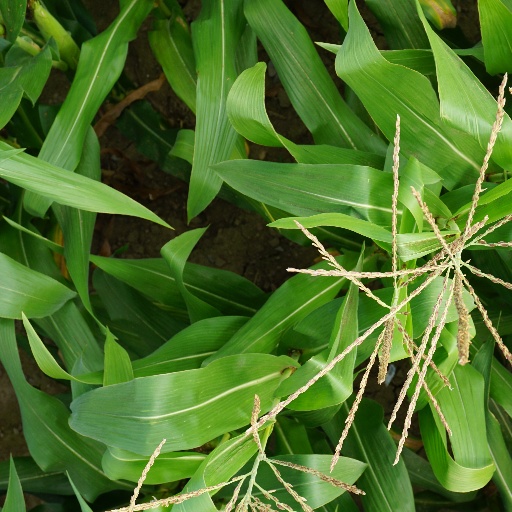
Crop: maize; corn